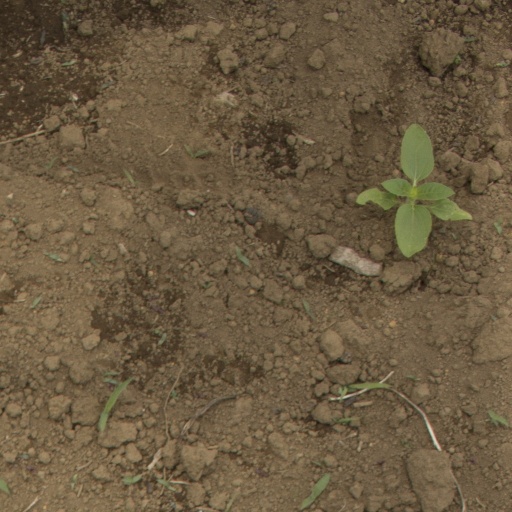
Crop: Jerusalem artichoke